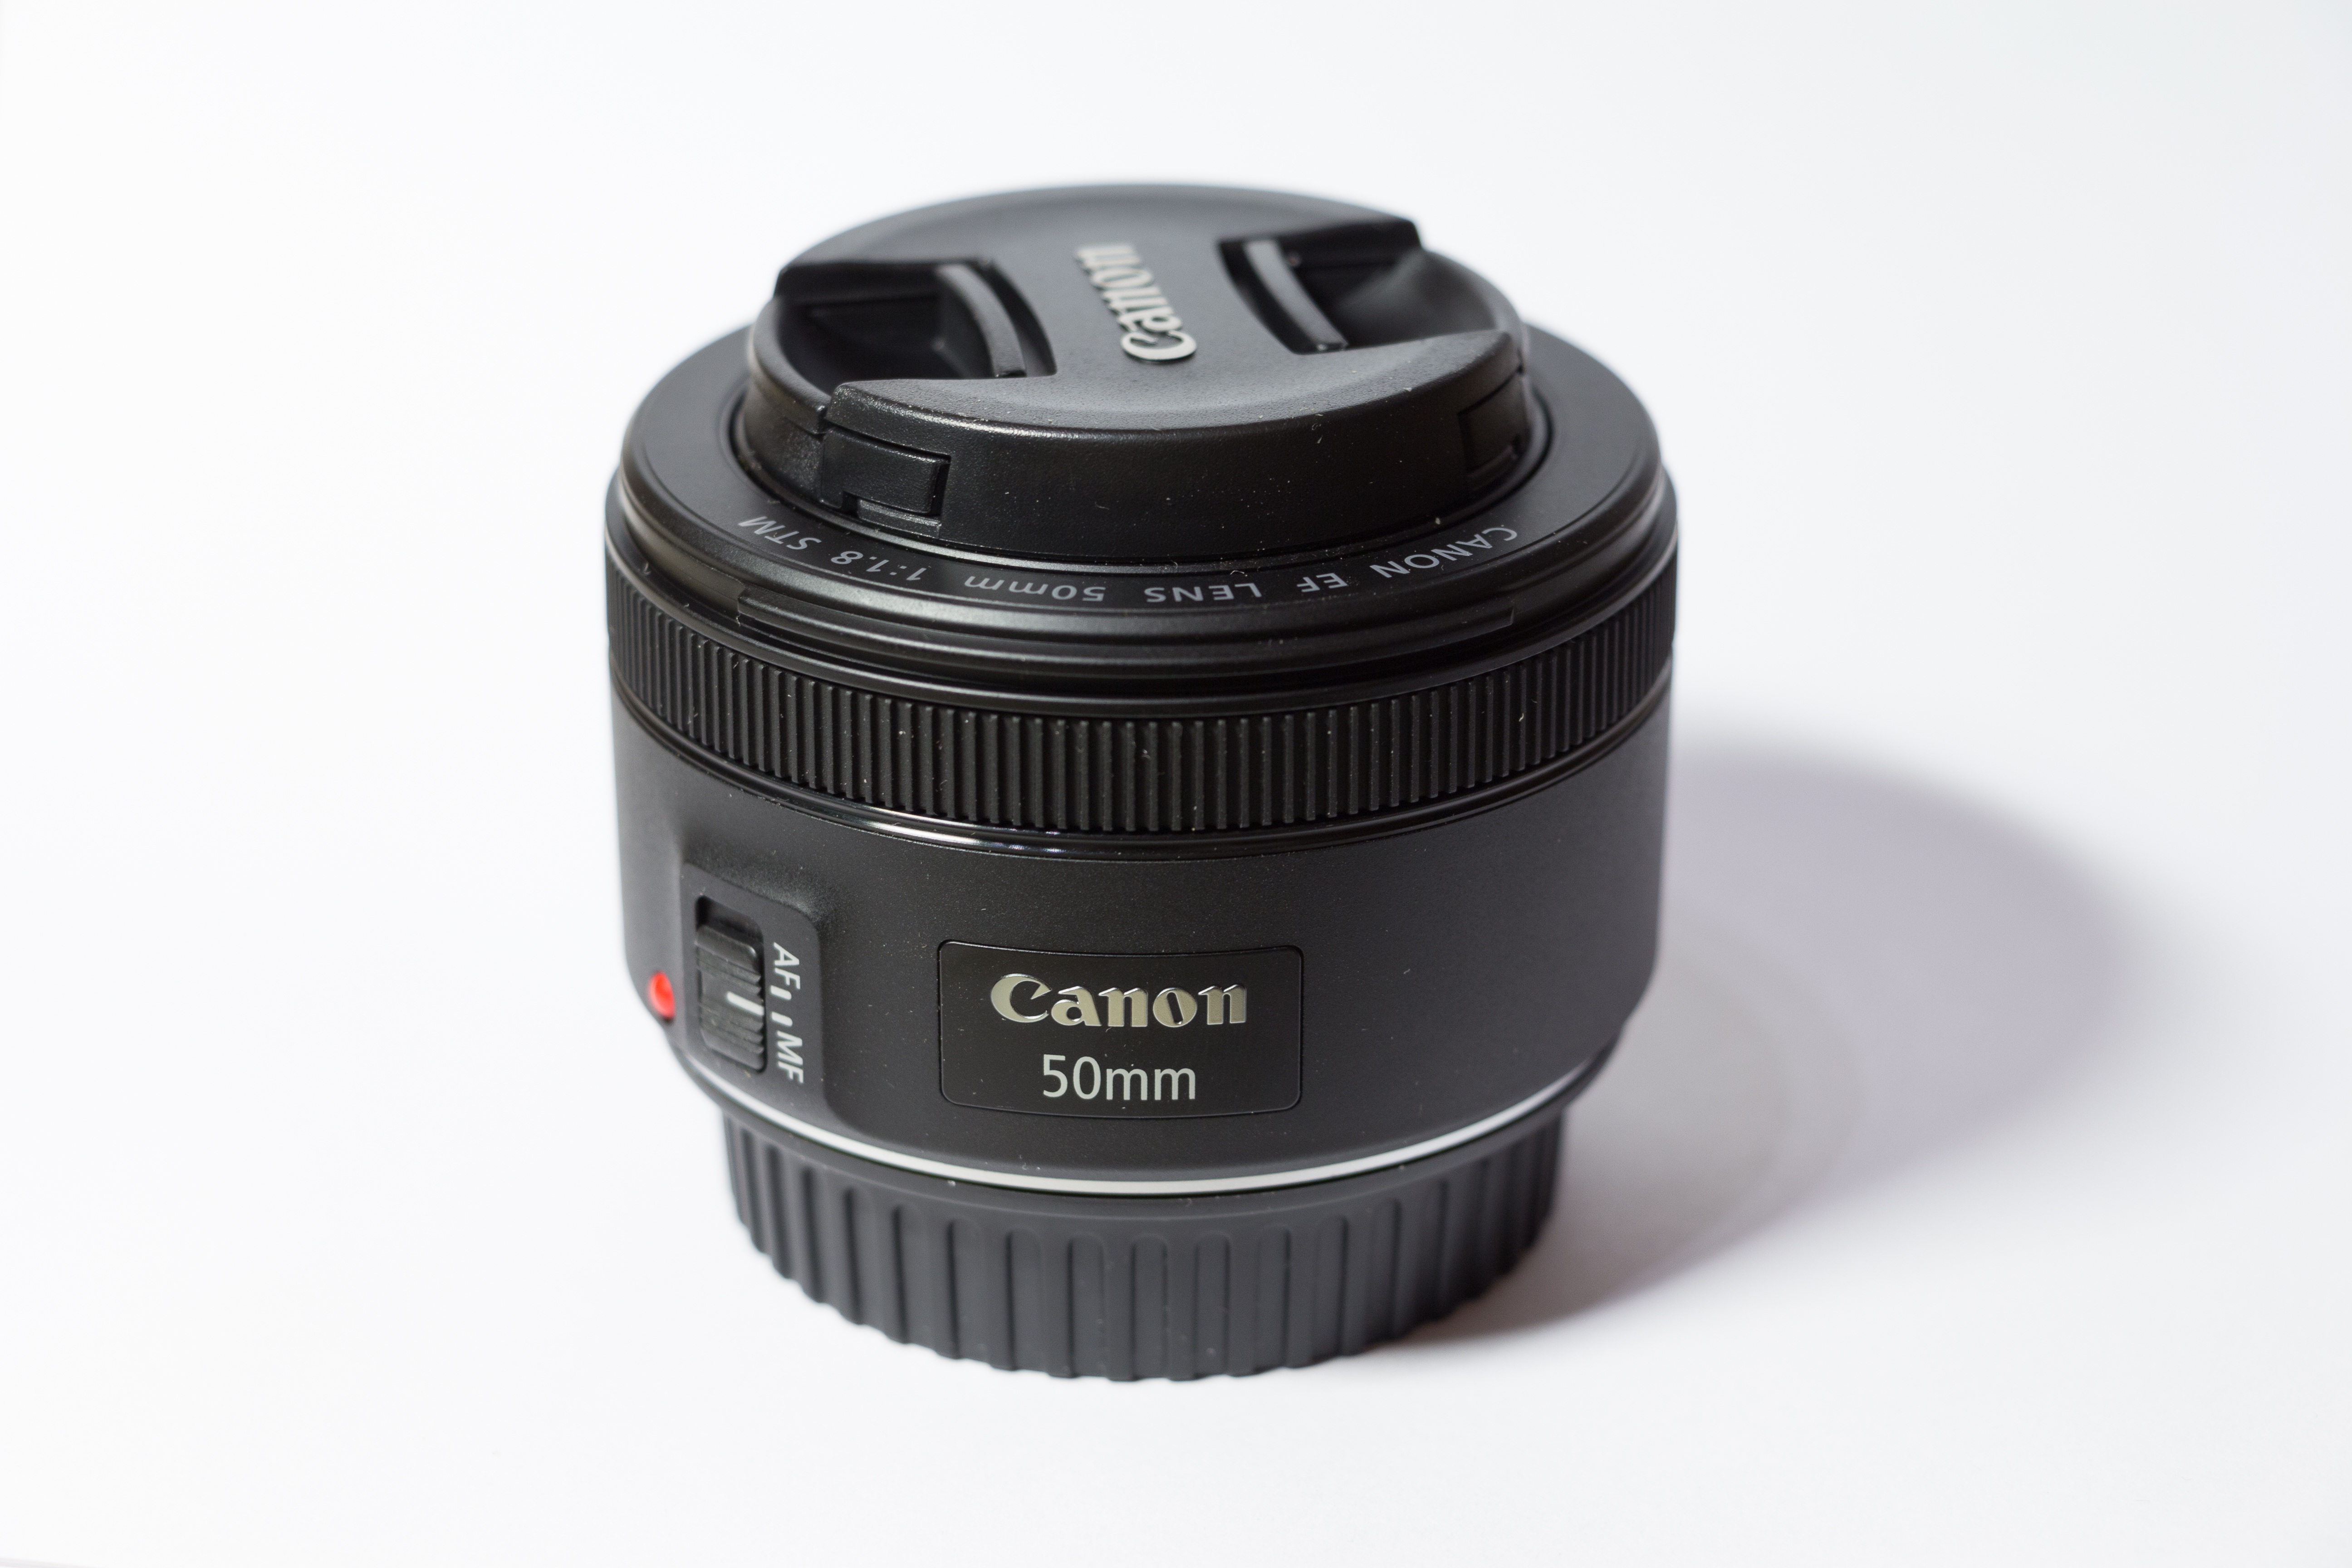
camera, photography, photographer, glass, photo, slr, dslr, lens, macro, canon, product, recording, digital camera, 50mm, photograph, camera lens, photo camera, cameras optics, teleconverter, canon ef 75 300mm f 4 5 6 iii